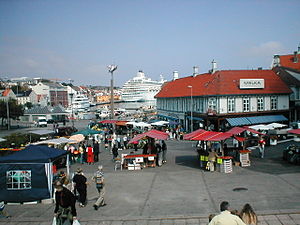
Vågen (Stavanger) / Galleri
Vågen er en vig af Byfjorden i Stavanger centrum. Det er denne del af Byfjorden som har givet navn og udspring til byen Stavanger. Det historiske og dagens centrum ligger langs Vågen.